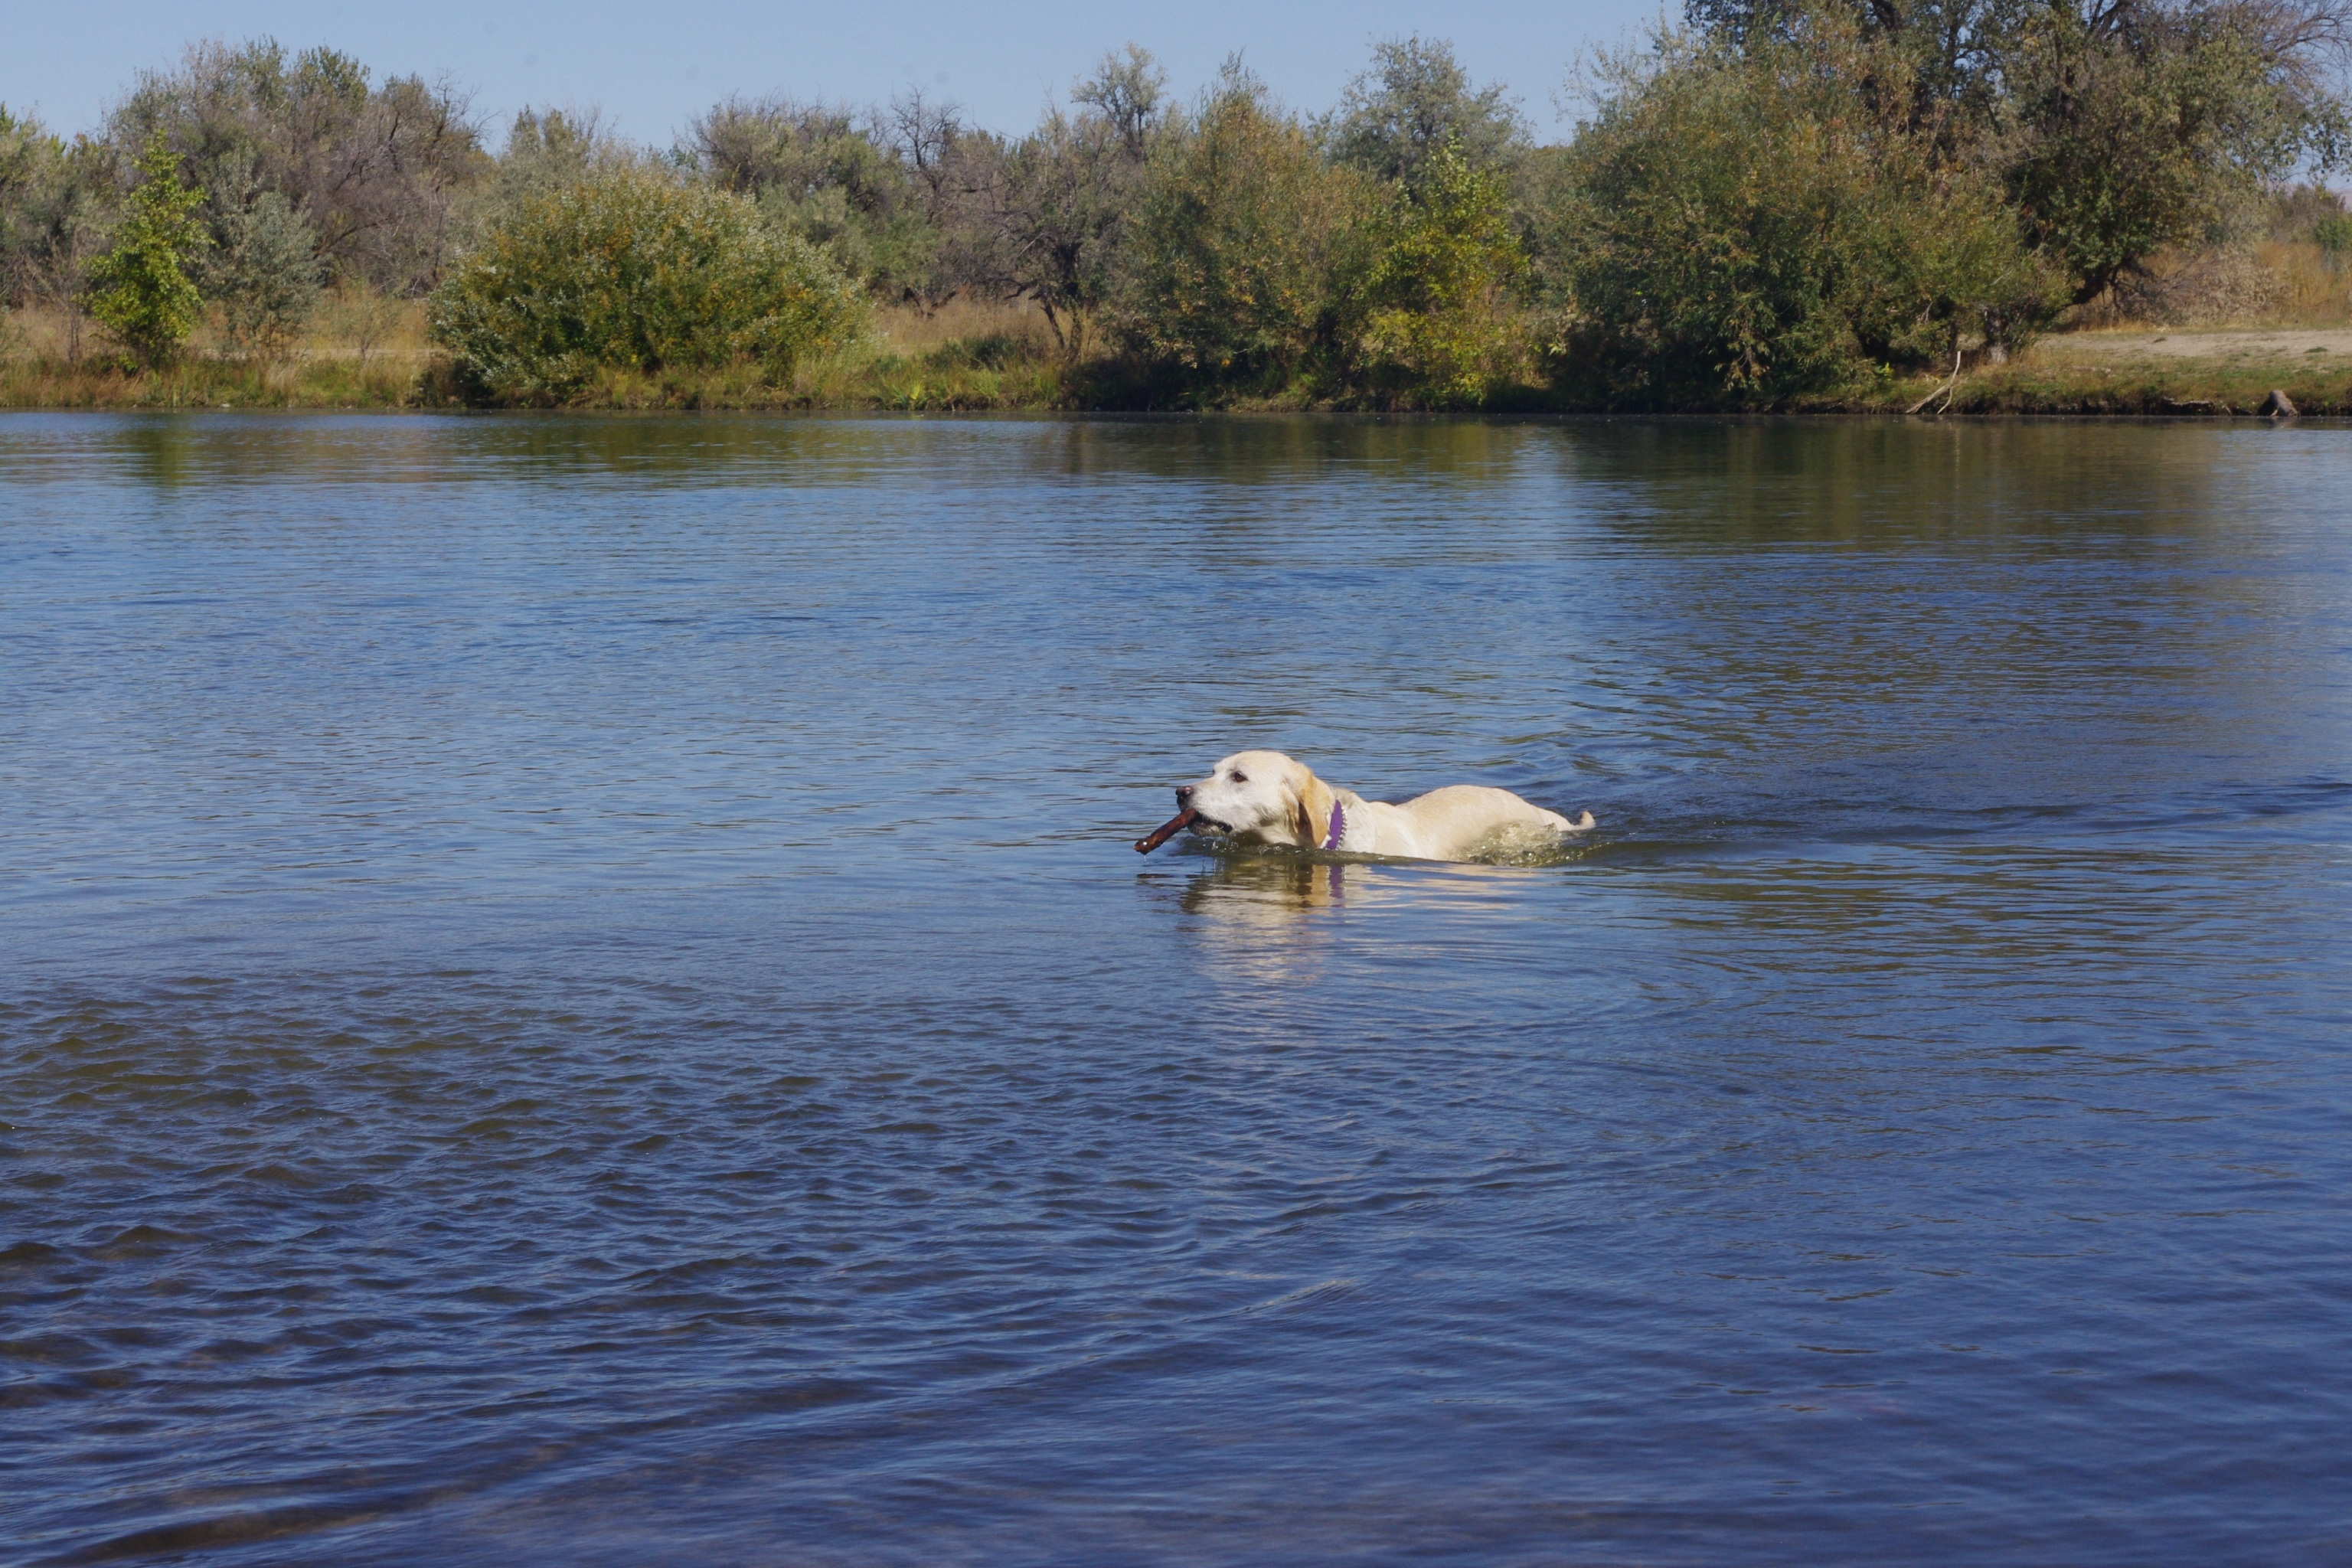
water, lake, dog, river, pond, swim, reservoir, golden retriever, water bird, stick, fetch, retrieve